List of awards and nominations received by Karen Black

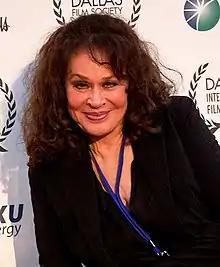
Black in 2010

Over the course of her 50-year-long film career, American actress Karen Black received numerous critical accolades for her performances in films and theater. In 1965, she received a nomination for Best Actress by the New York Drama Critics' Circle for her Broadway performance in "The Playroom". She later garnered critical acclaim for her performance in the film "Five Easy Pieces" (1970), for which she was nominated for an Academy Award for Best Supporting Actress, and for which she won a Golden Globe Award. Black won her second Golden Globe for Best Supporting Actress for her portrayal of Myrtle Wilson in "The Great Gatsby" (1974). The following year, she earned her third Golden Globe nomination, this time in the category of Best Actress, for her role in "The Day of the Locust" (1975). Black was also nominated for a Grammy Award for her songwriting and singing on the for "Nashville" (1975), in which she starred as a glamorous country singer.